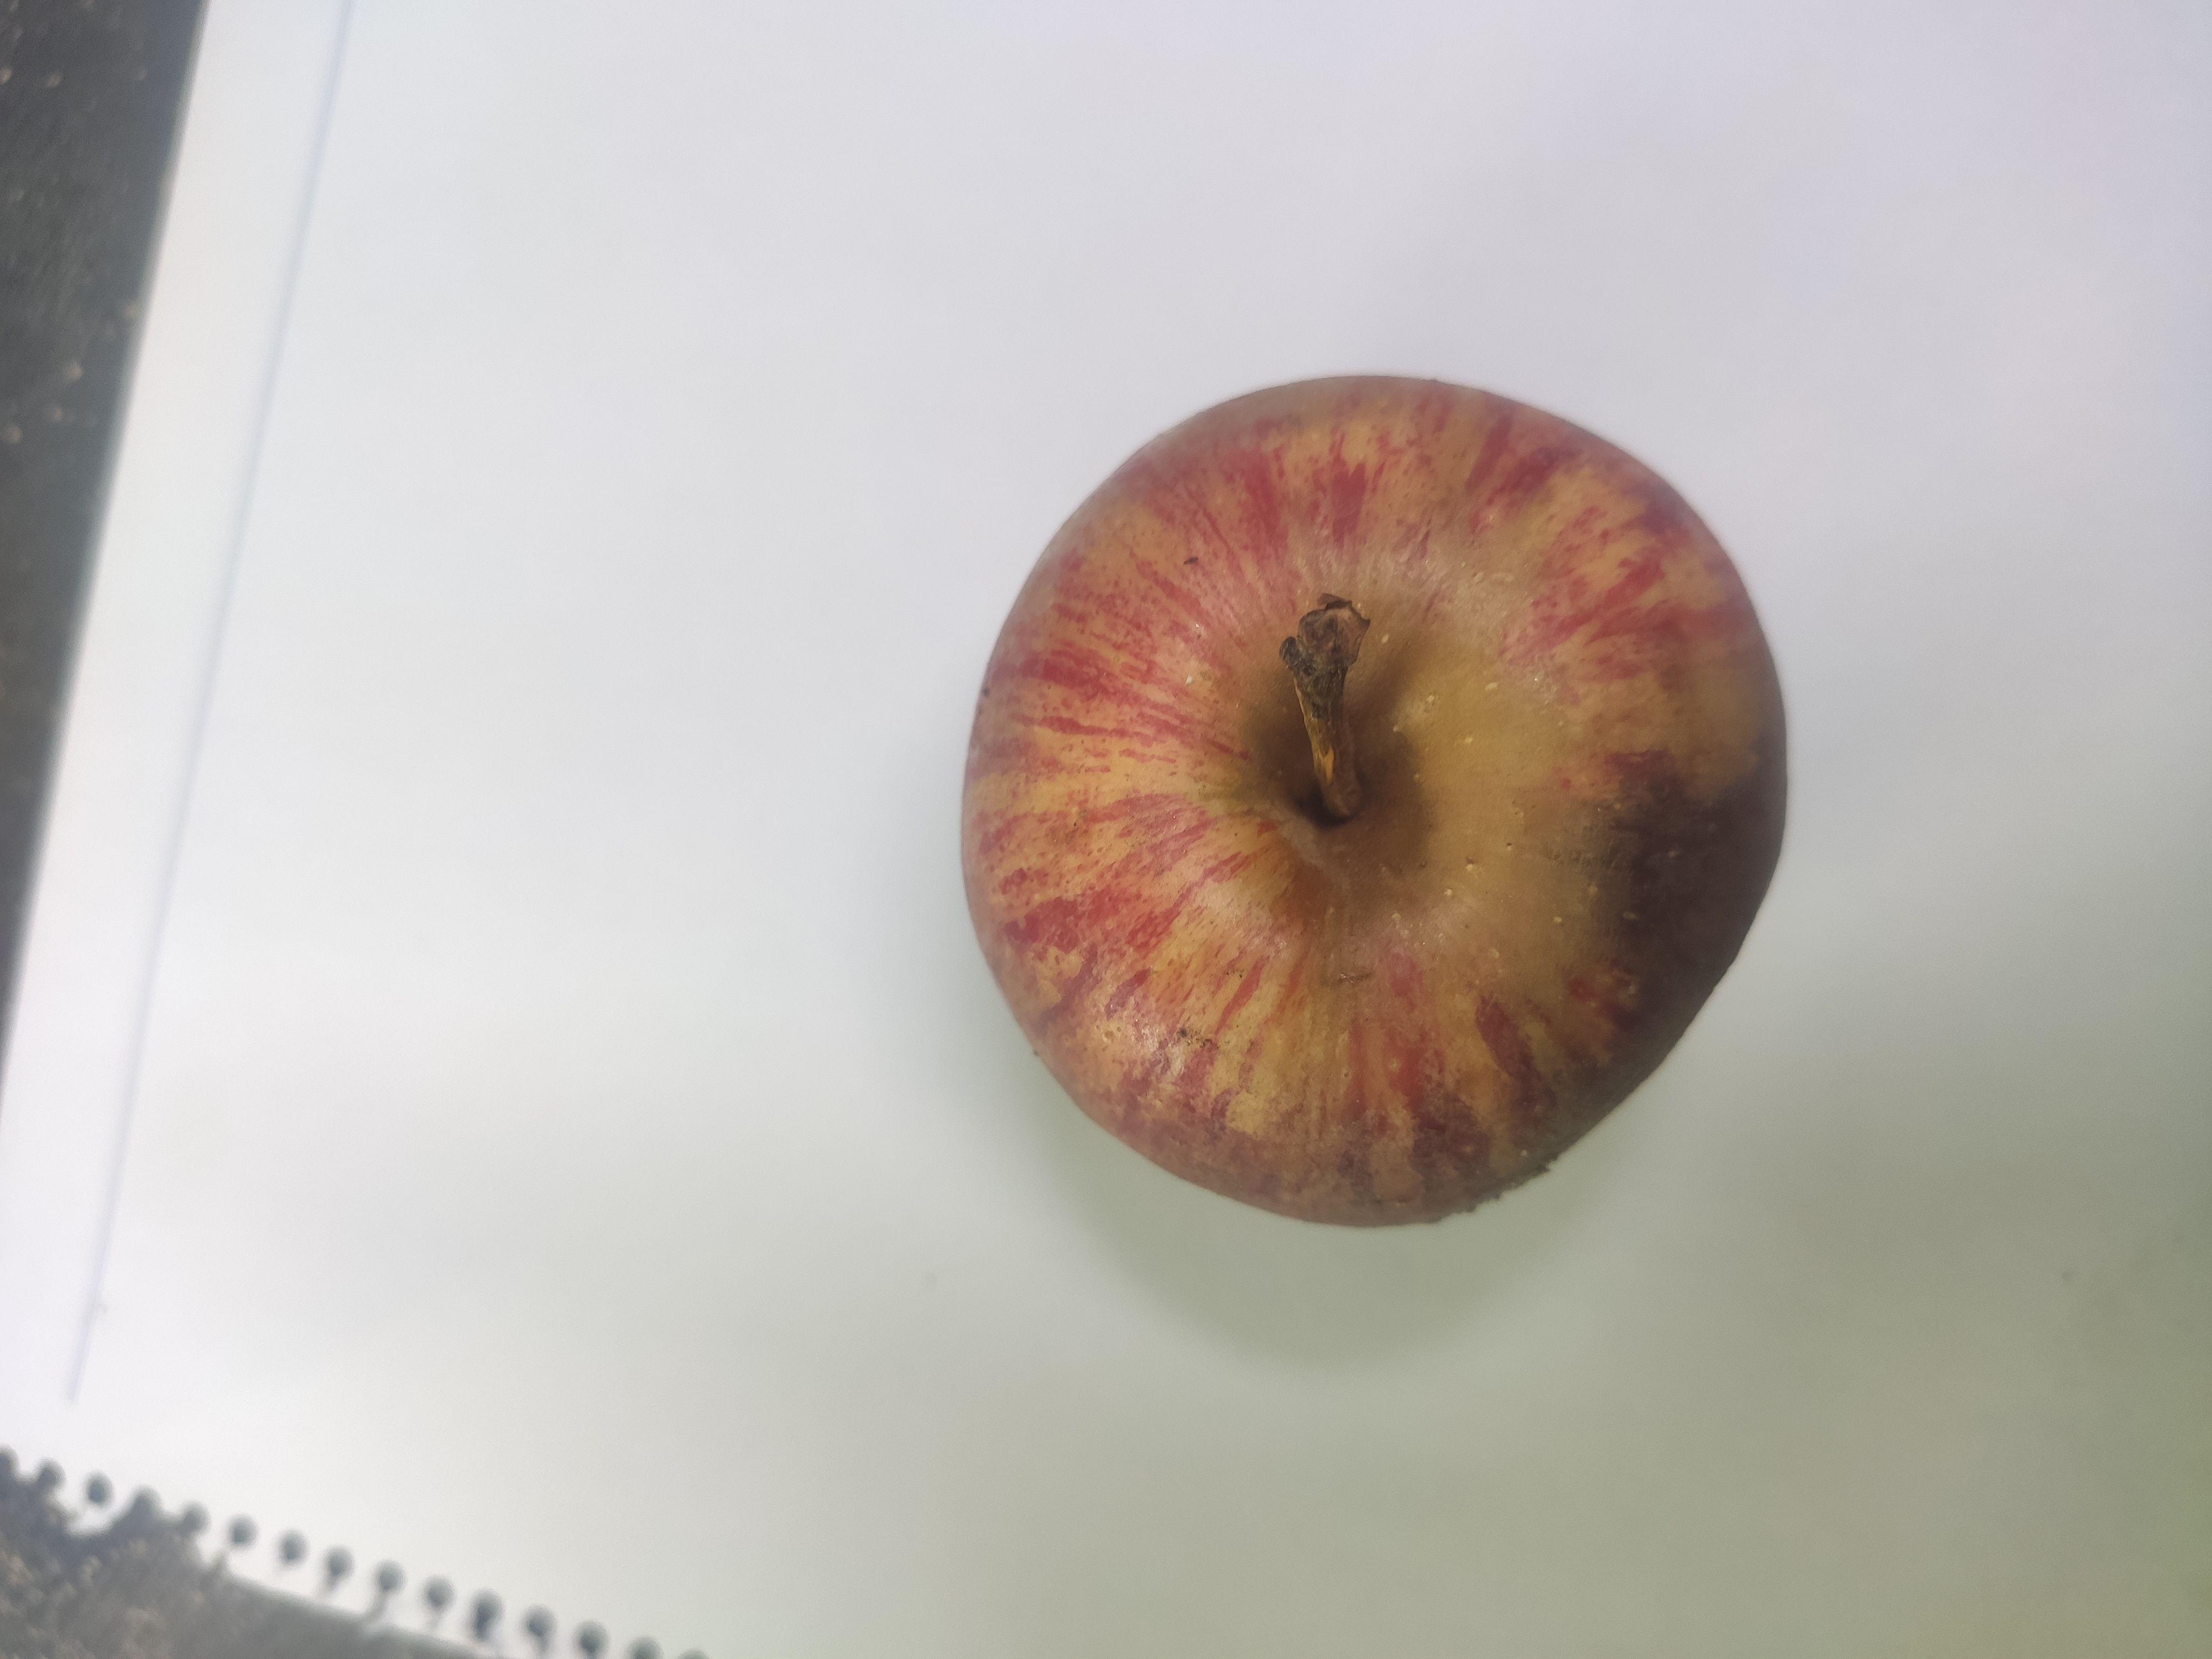
Fruit: apple
Grade: 3rd-grade